Vuillermin (grape)

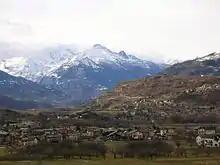
The commune of Sarre, where Vuillermin is grown.

In 2000, there was only of Vuillermin planted across three vineyards in the Aosta Valley. In addition the nursery planting in Aosta at the Institut Agricole Régional, individual growers in Chambave and Sarre were also experimenting with the variety. While the grape is rarely seen as a varietal, it is a permitted blending variety in the "Denominazione di origine controllata" (DOC) wines of the Valle d'Aosta.